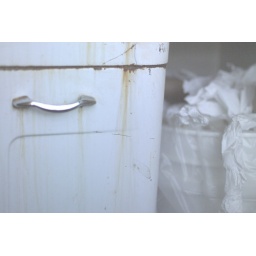
old industrial sink in the printshop bathroom